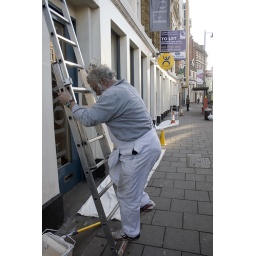
Santa Claus is painting walls in Kingsland road